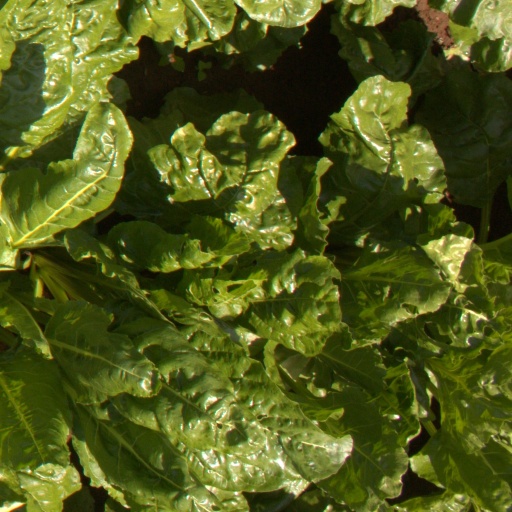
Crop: sugar beet